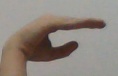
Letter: jeem